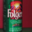
Label: can